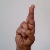
The image shows a hand gesture representing the letter 'R' in Indian Sign Language.